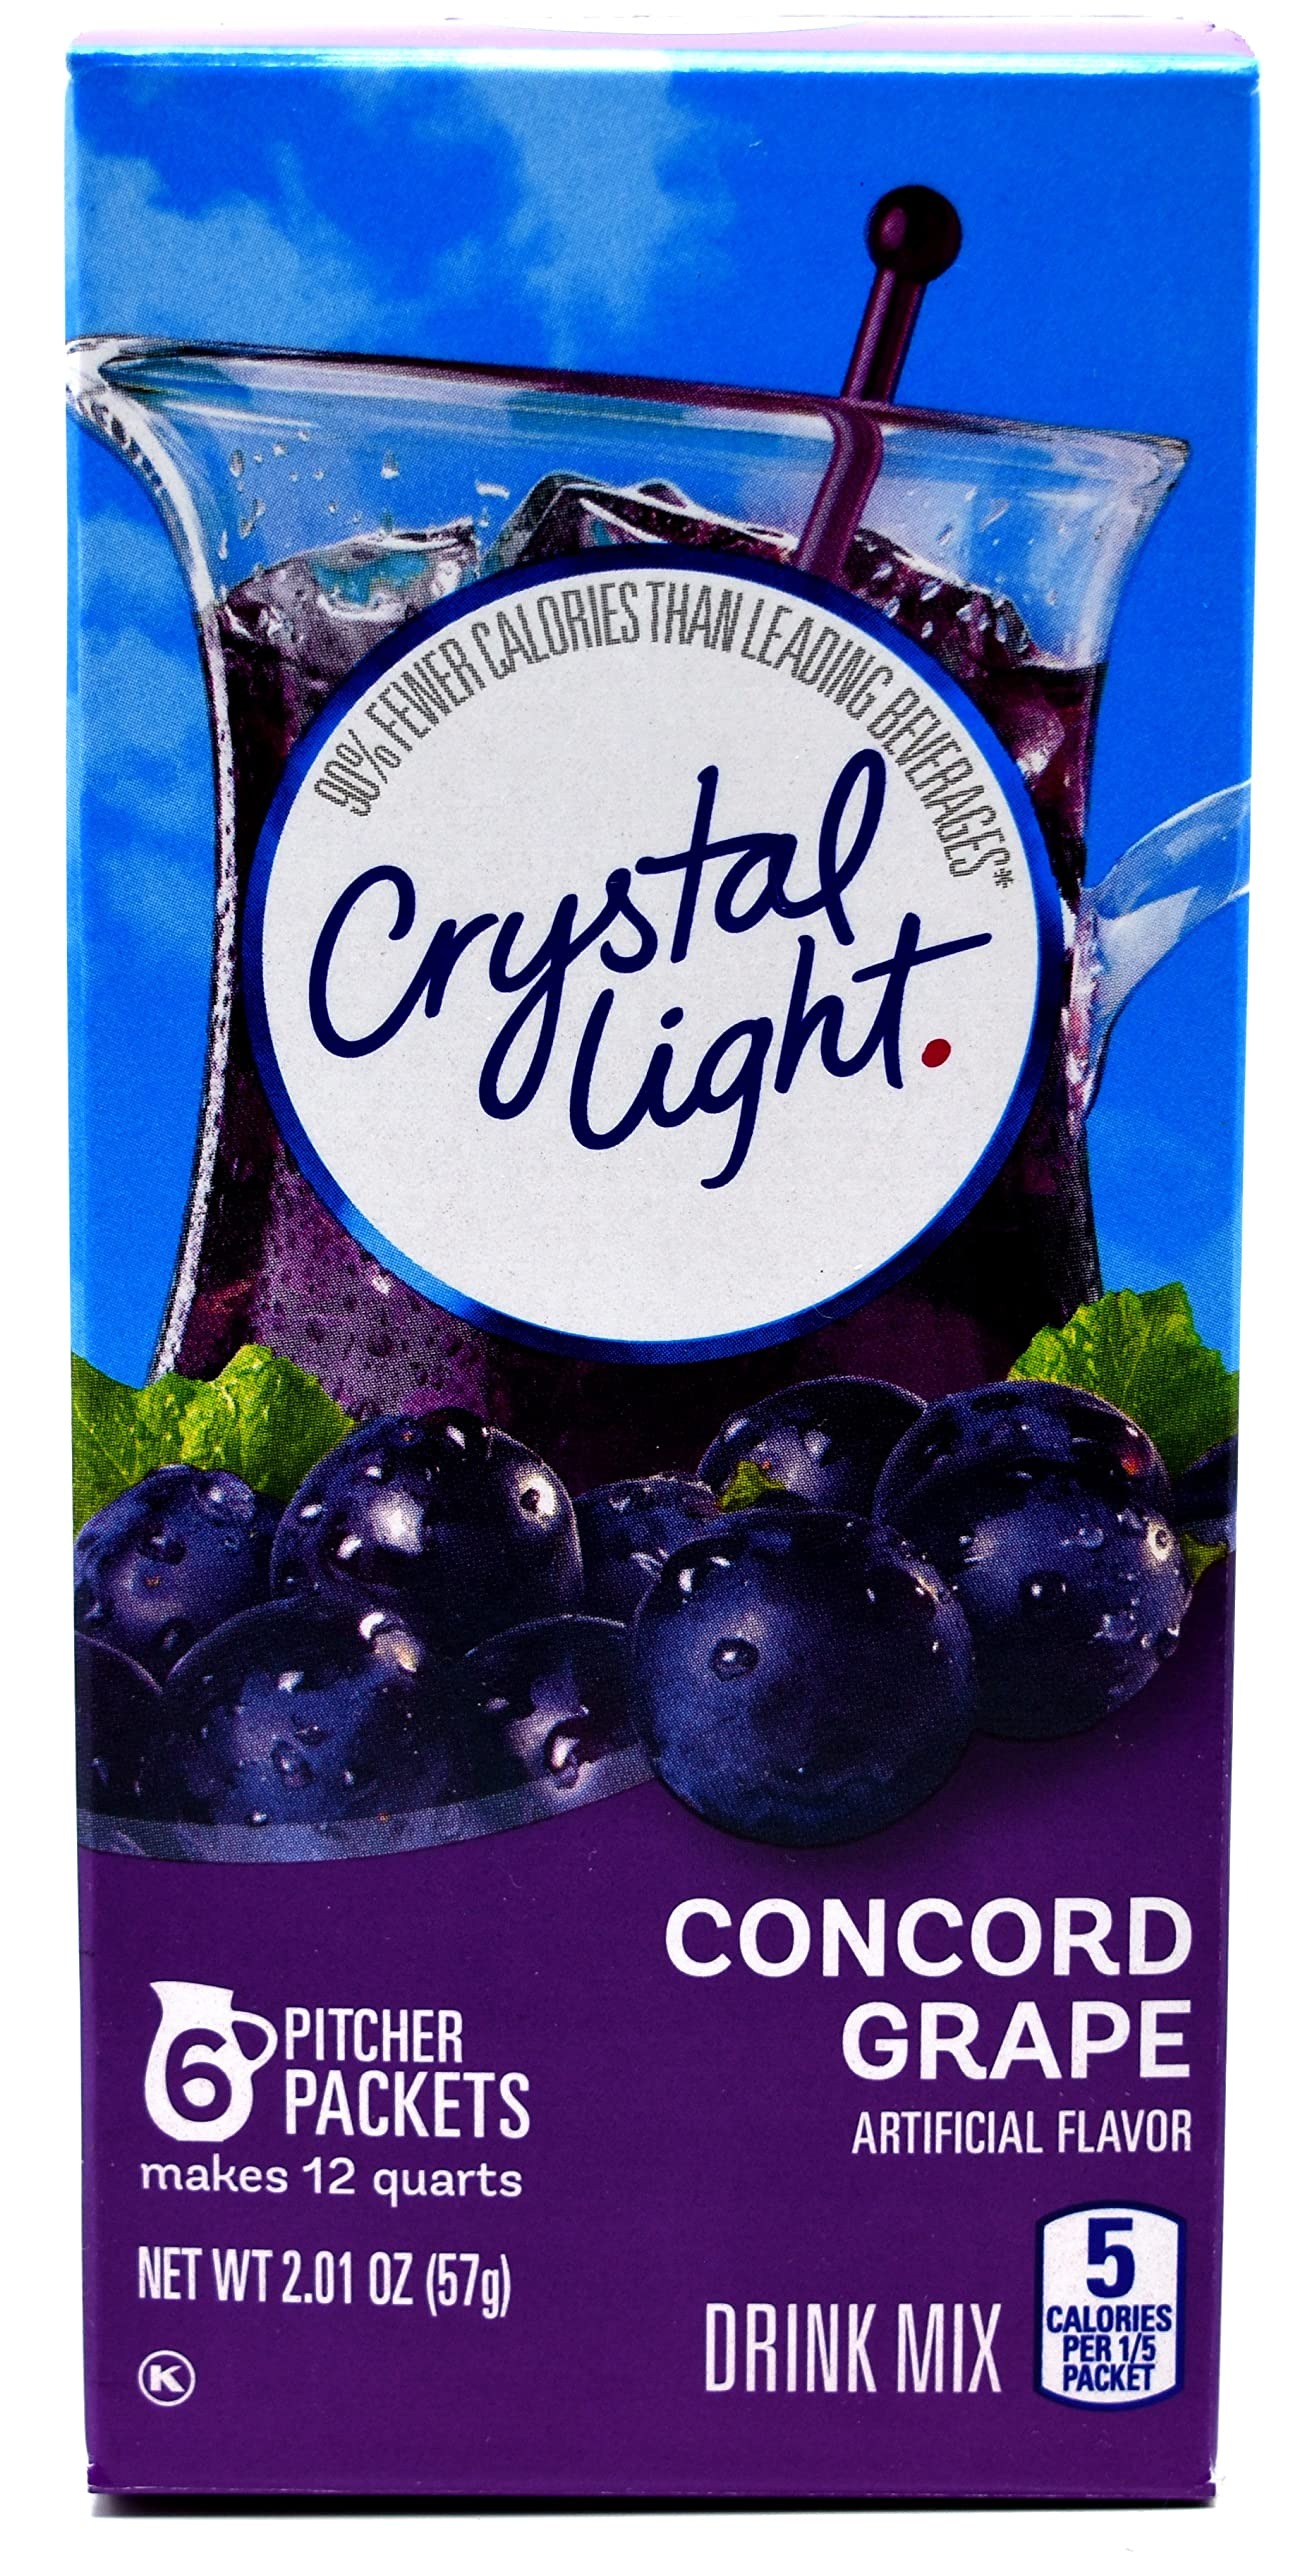
Item Name: Crystal Light Concord Grape, 12-Quart Box (Pack Of 7)
Bullet Point 1: Each Crystal Light Box Contains 6 2-Quart Packets
Bullet Point 2: Caffeine Free, Low in Sodium and Kosher
Bullet Point 3: Each Crystal Light 12 Ounce (355 ml) Serving Contains 5 Calories
Product Description: Crystal Light turns the water you need into the water you will love. It transforms ordinary water with fabulous fruit flavors and tantalizing teas. Each sip is the perfect way to refresh, renew and satisfy your thirst for something different.
Value: 7.0
Unit: Count

Price: 32.66